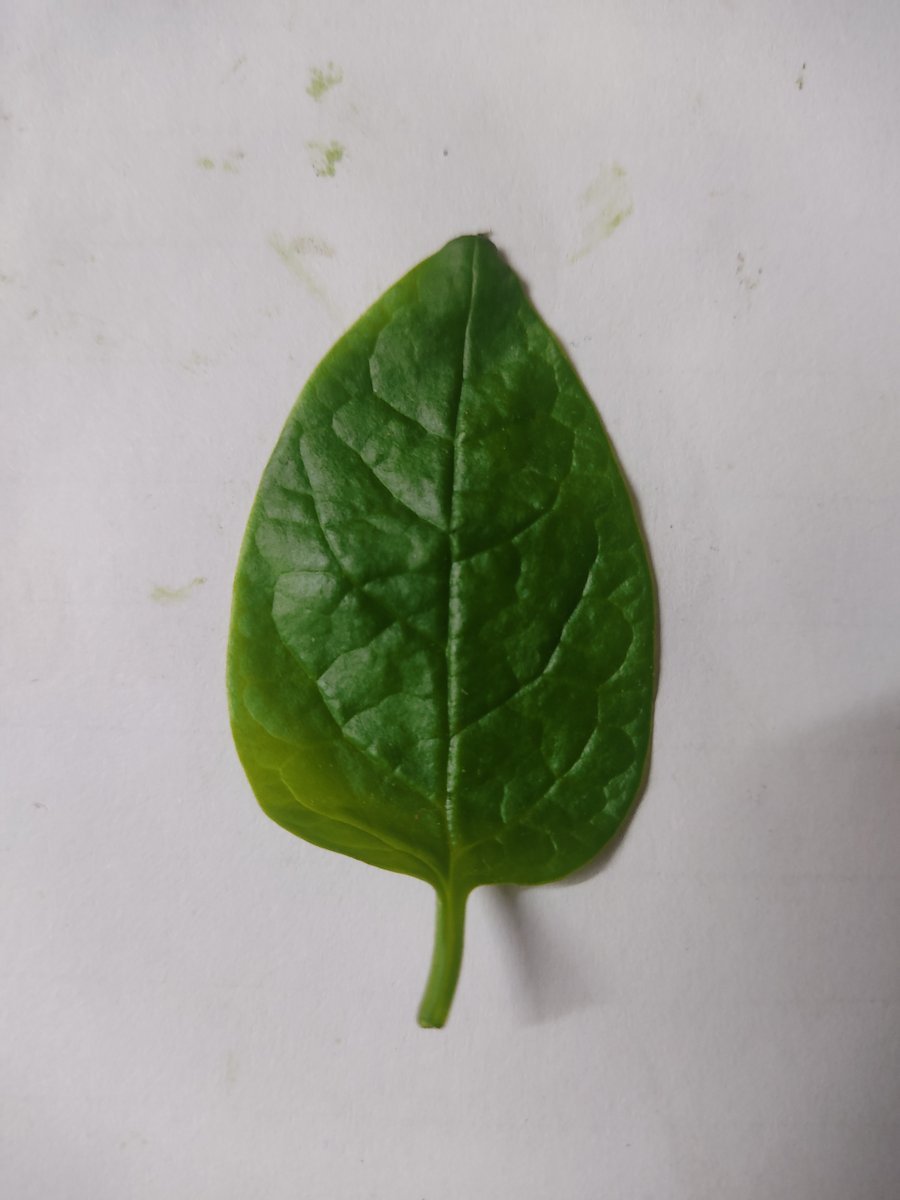
Label: Healthy-Leaf